Abdiweli Sheikh Ahmed

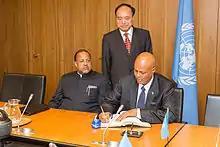
Prime Minister Ahmed at the International Telecommunication Union headquarters in Geneva with Ambassador of Djibouti Mohamed Siad Doualeh and ITU Deputy Secretary-General Houlin Zhao.

In February 2014, Prime Minister Ahmed led a Somali delegation in Addis Ababa, where the visiting officials met with Ethiopian prime minister Hailemariam Desalegn to discuss strengthening bilateral relations between Somalia and Ethiopia. Ahmed commended Ethiopia's role in the ongoing peace and stabilization process in Somalia as well as its support against the Al-Shabaab militant group. He likewise welcomed the Ethiopian military's decision to join AMISOM. For his part, Hailemariam Desalegn pledged his administration's continued support for the peace and stabilization efforts in Somalia, as well as its preparedness to assist in initiatives aiming to build up the Somali security forces through experience-sharing and training. He also suggested that Somalia and Ethiopia should increase bilateral trade and investment. Additionally, Hailemariam Desalegn described the growing ties between both nations as a break from the counter-productive policies of past administrations, marking instead the opening of a new chapter where mutual stability is beneficial. The meeting concluded with a tripartite Memorandum of Understanding agreeing to promote partnership and cooperation, including a cooperative agreement to develop the police force, a second cooperative agreement covering the information field, and a third cooperative agreement on the aviation sector.